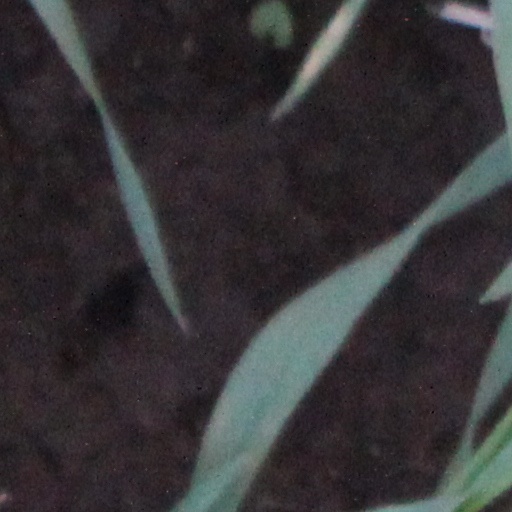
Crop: wheat